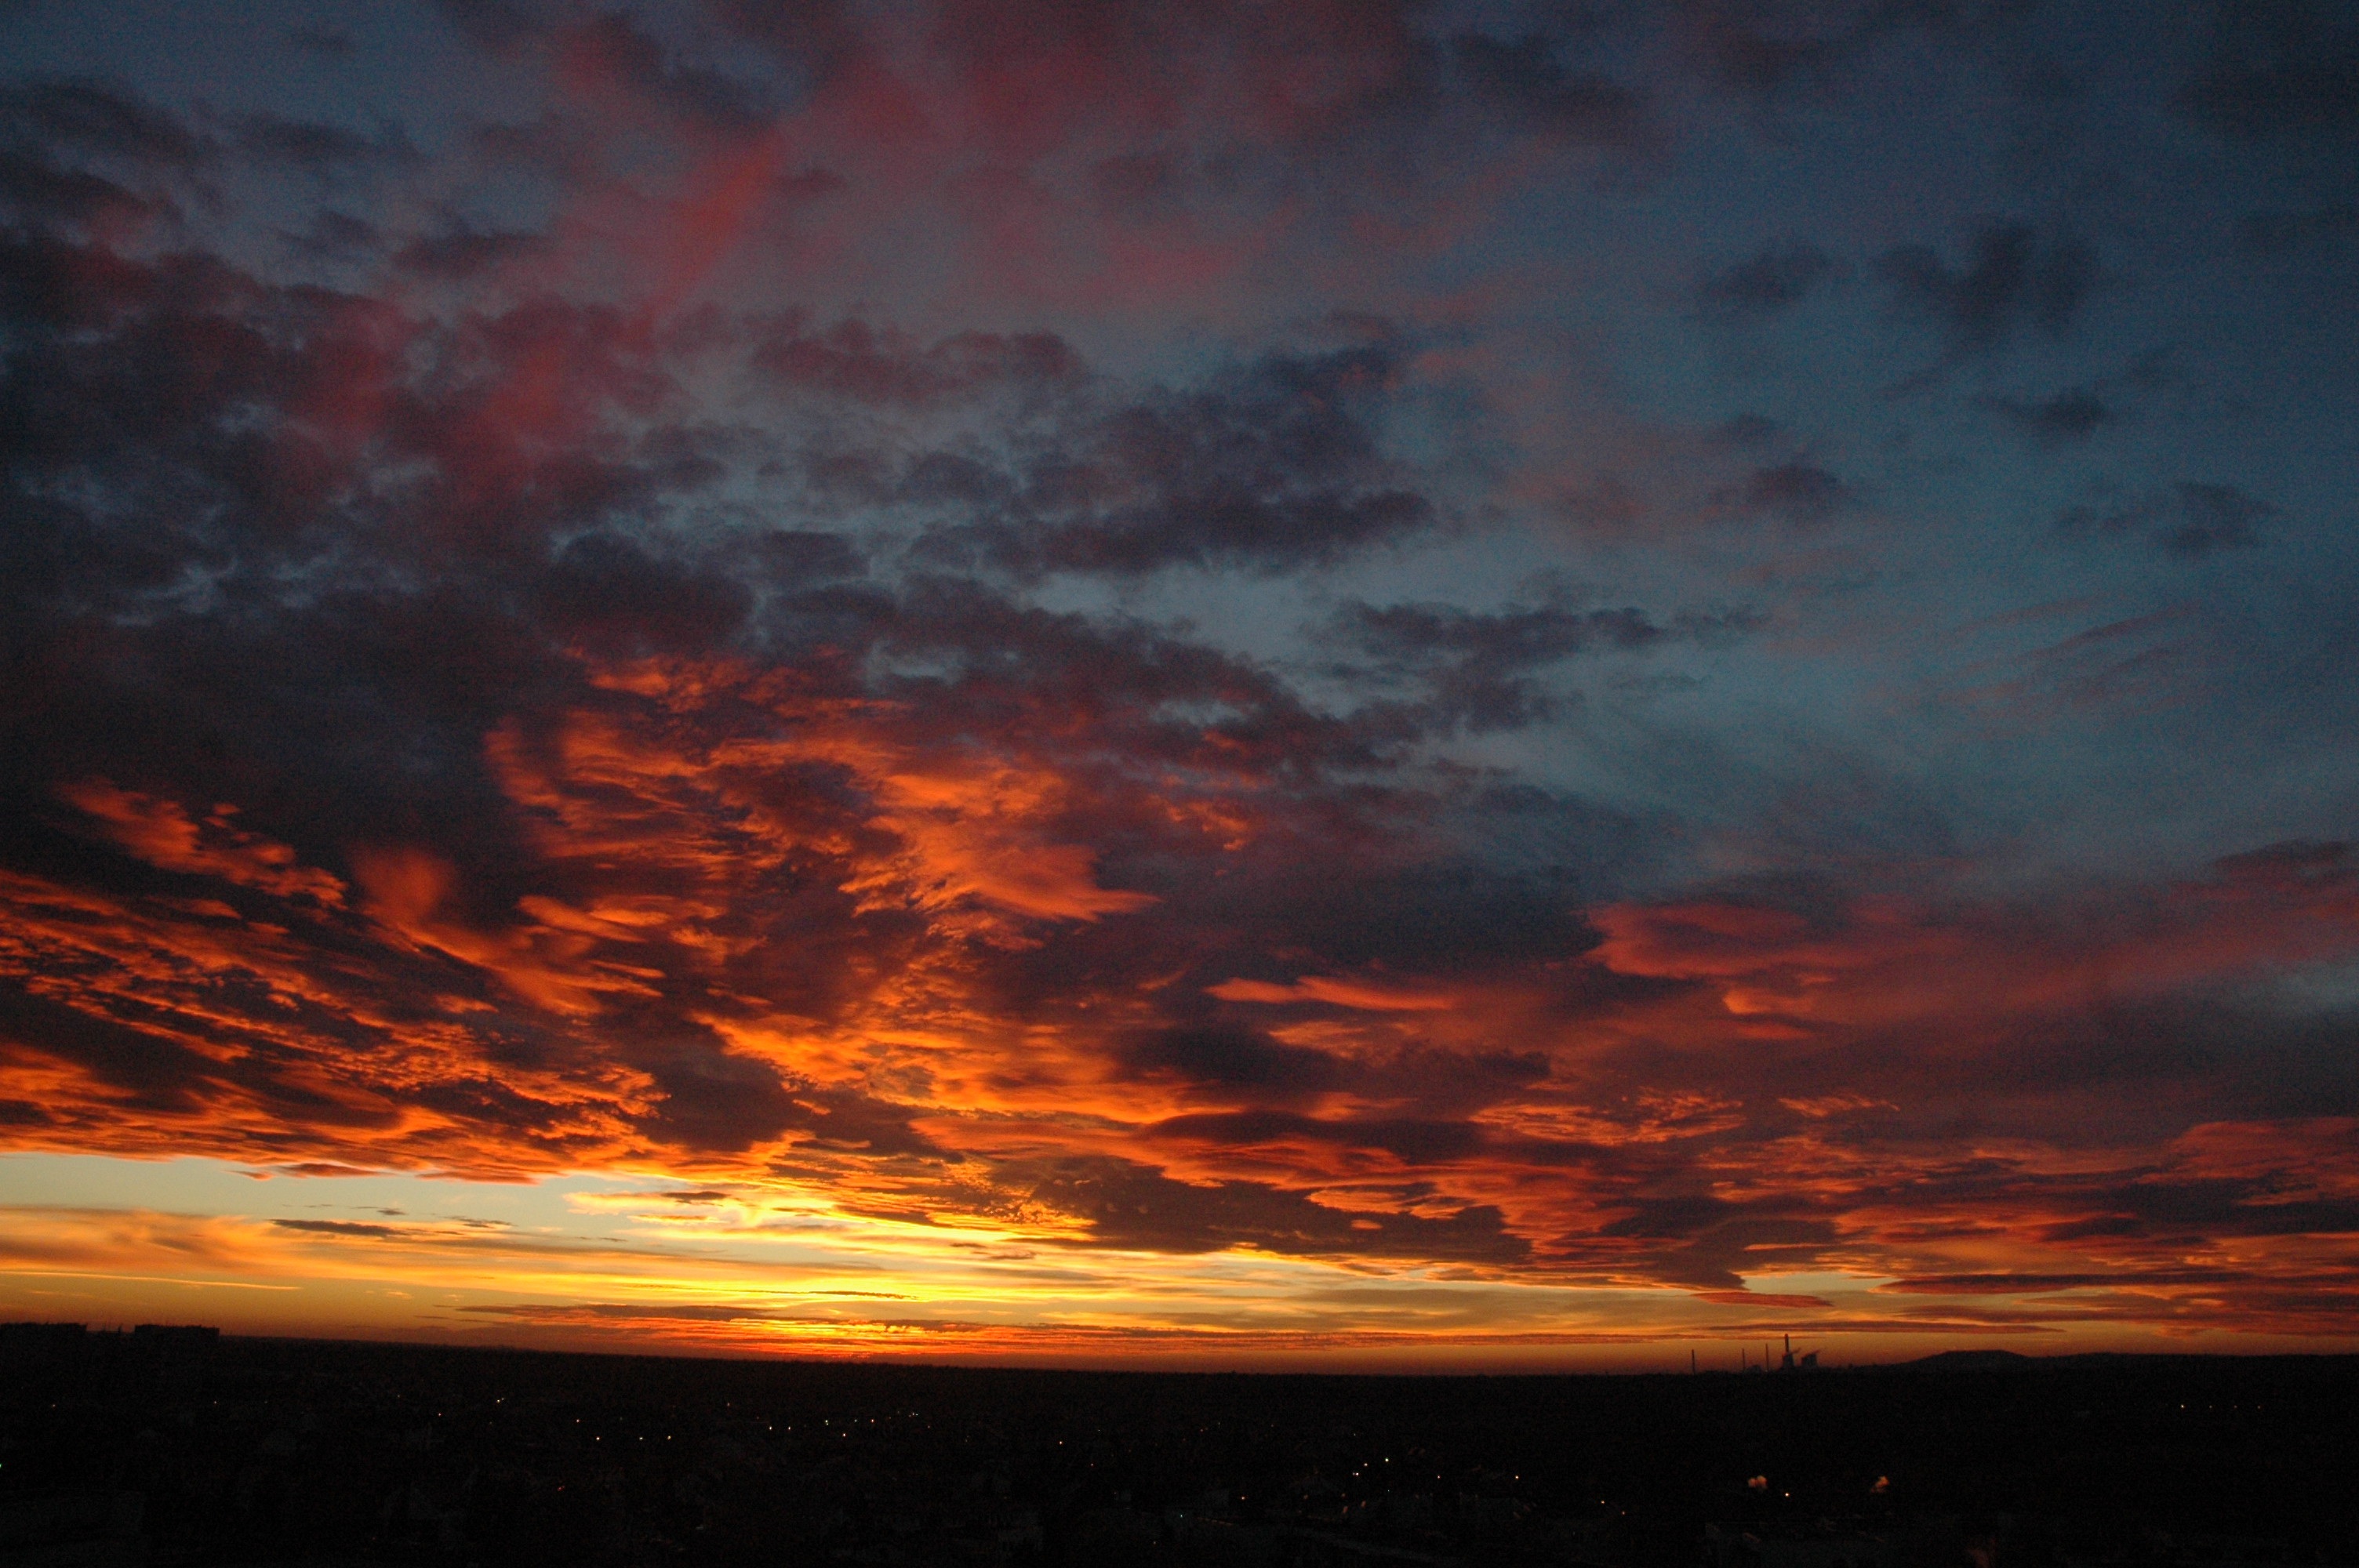
sea, nature, horizon, cloud, sky, sunrise, sunset, dawn, atmosphere, dusk, evening, cloud cover, west, clouds, the sun, afterglow, red sky at morning